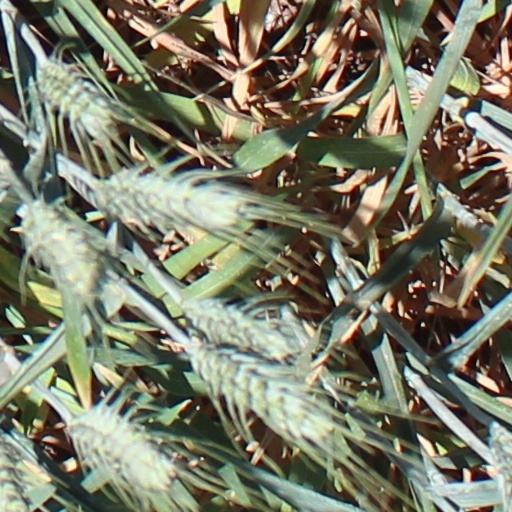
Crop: wheat